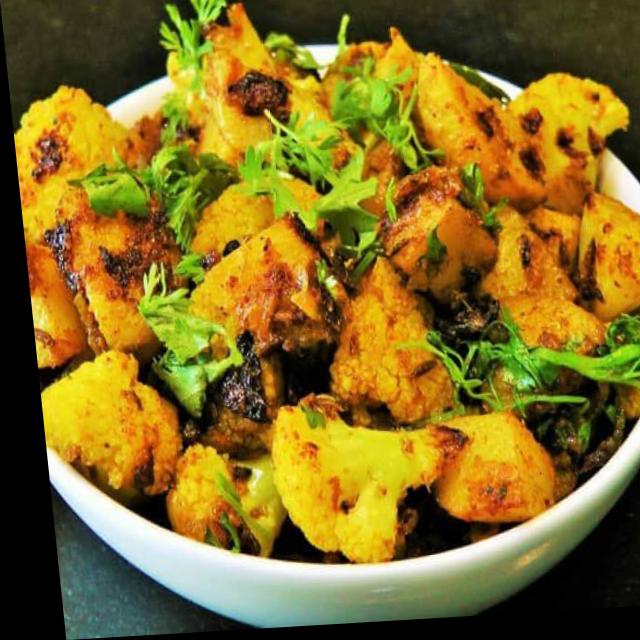
Dish: aloo_gobi